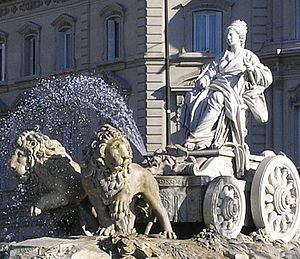
Stridsvogn / Se også
En fontæne på Plaza de Cibeles  i Madrid, der viser Kybele i hendes stridsvogn trukket af løver
Stridsvognen er den tidligste og enkleste form for hestevogn brugt i krig og fred af mange folkeslag i antikken. Oksekærrer blev bygget af urindoeuropæere og blev også bygget i Mesopotamien så tidligt som 3000 f.Kr. Den oprindelige stridsvogn var hurtig let åben og tohjulet trukket af to eller flere heste forspændt ved siden af hinanden. Vognen et gulv med en halvcirkelformet afskærmning forrest, som når op til taljen. Vognen blev styret af en vognstyrer og blev brugt i krigsførelse i bronze- og jernalderen. Vognen blev også brugt til rejser, optog, i turneringer og til væddeløb, efter at den blev overflødig til militære formål.